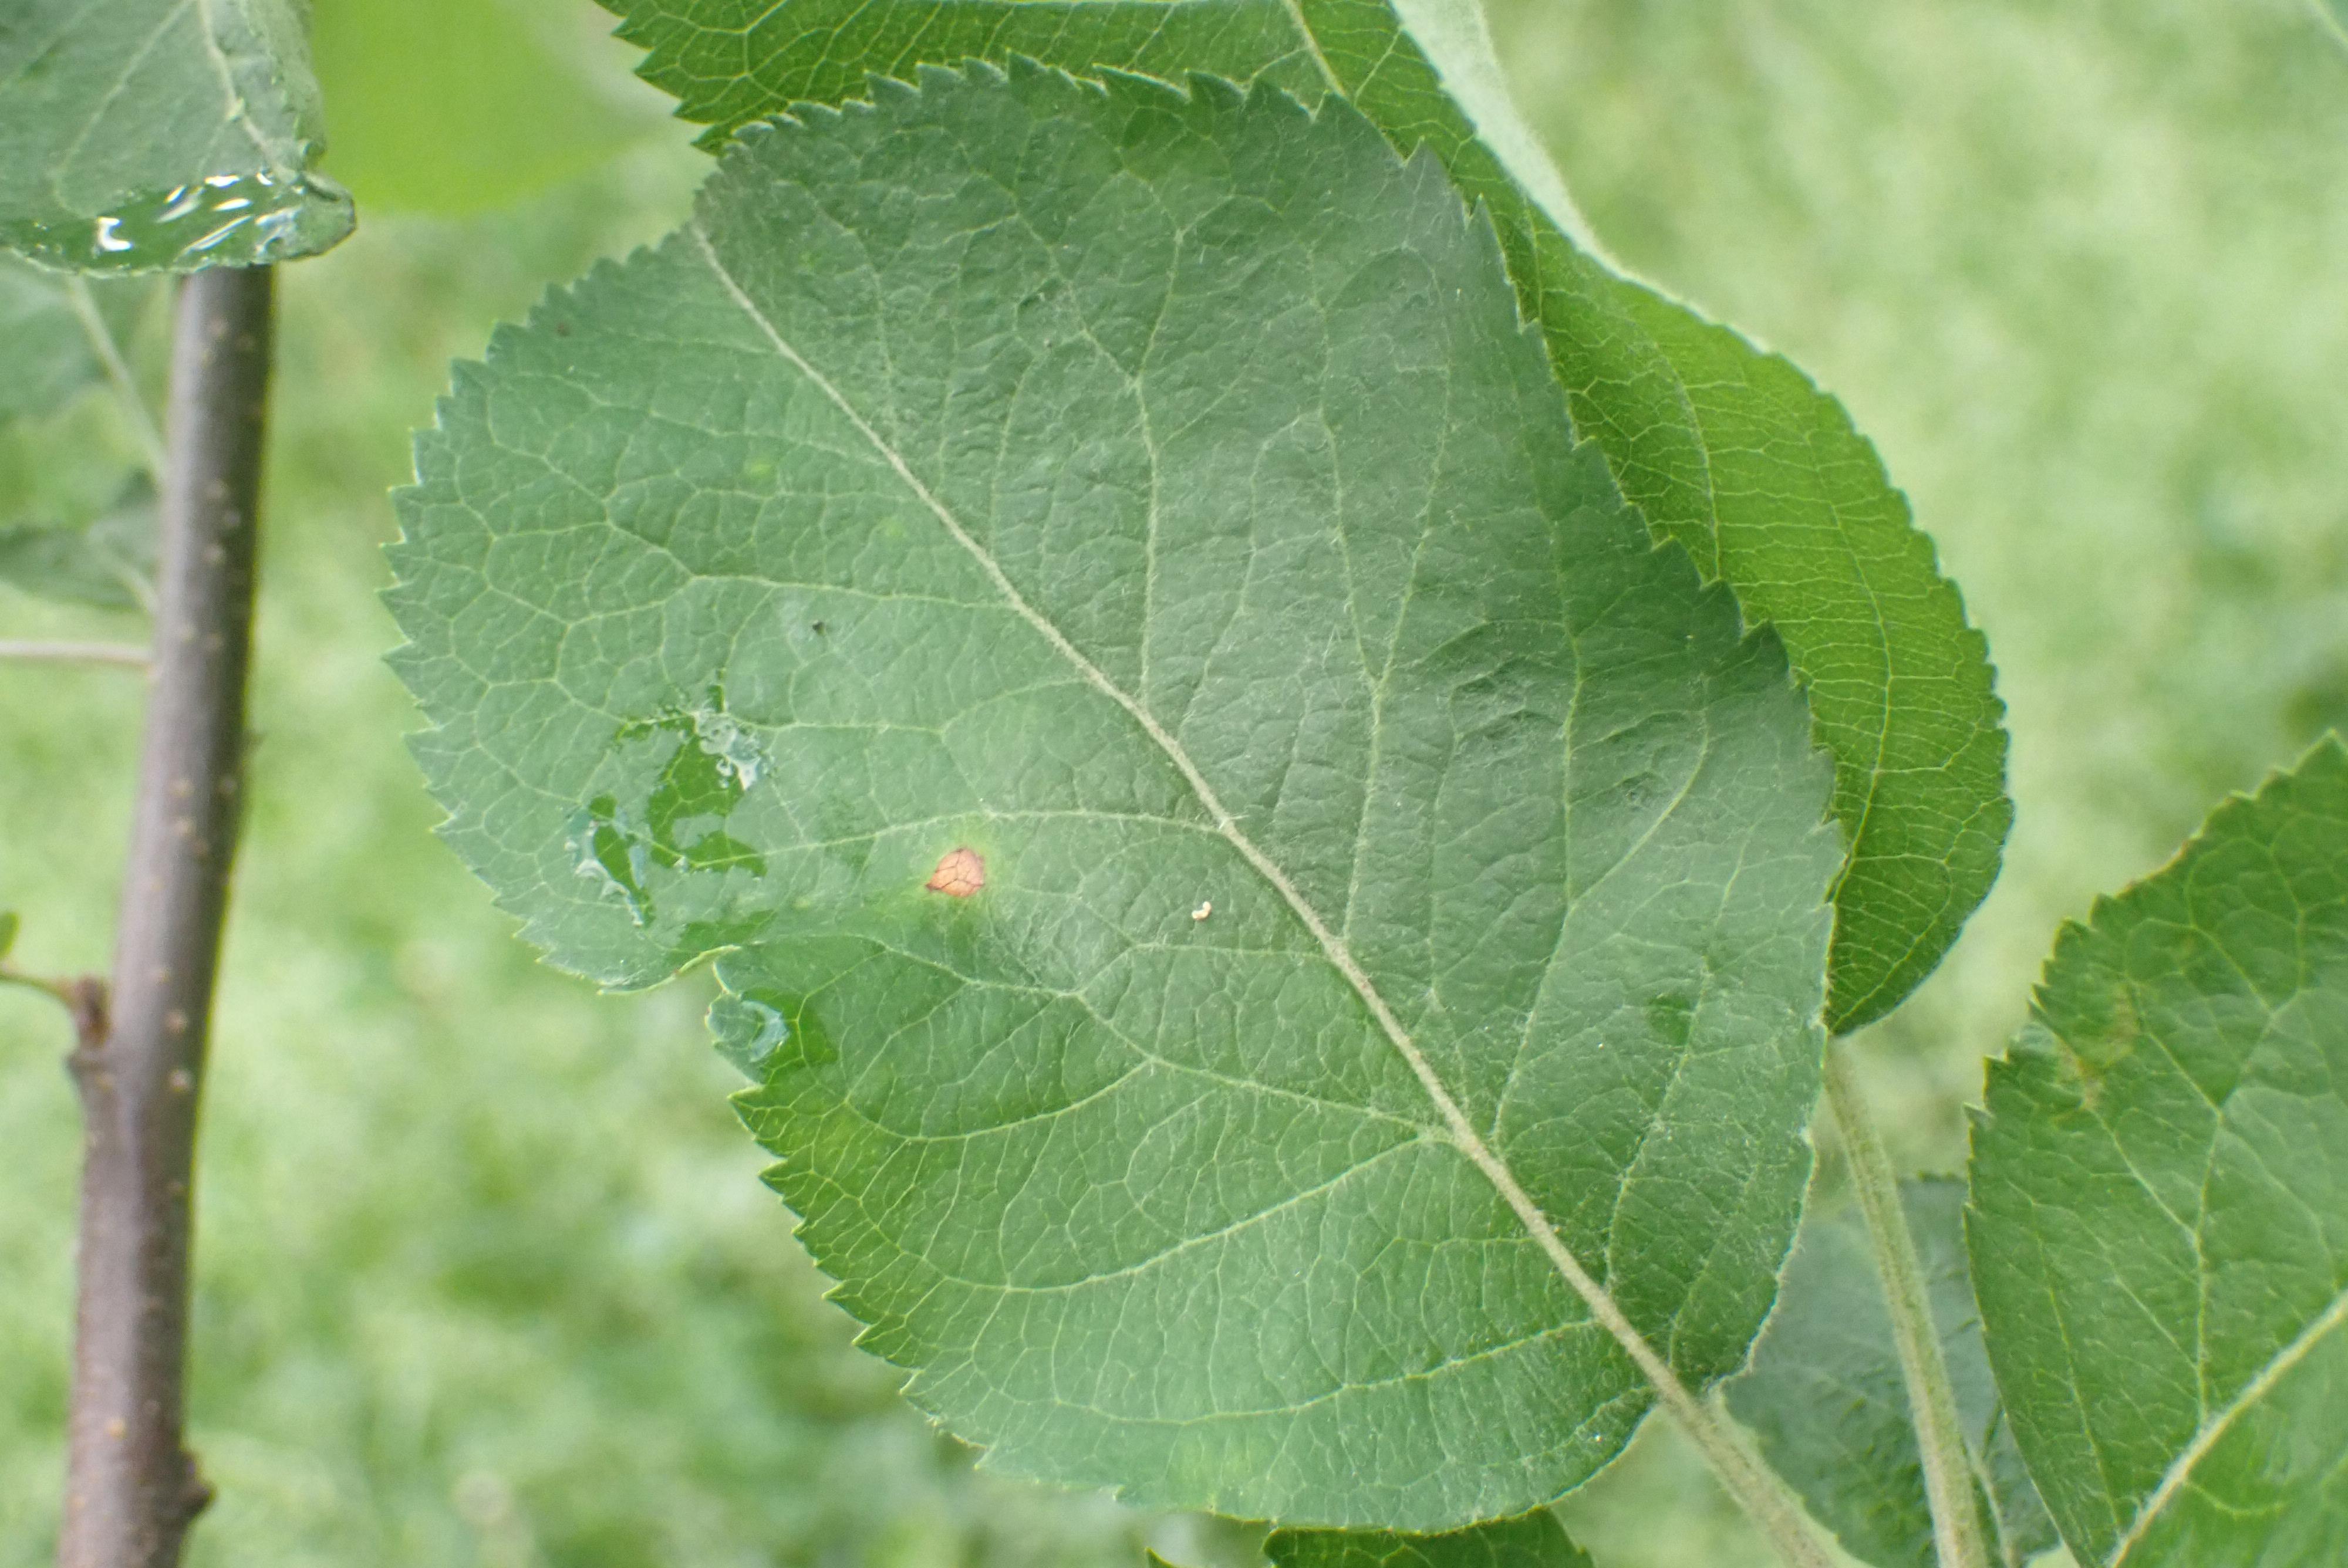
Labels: frog_eye_leaf_spot